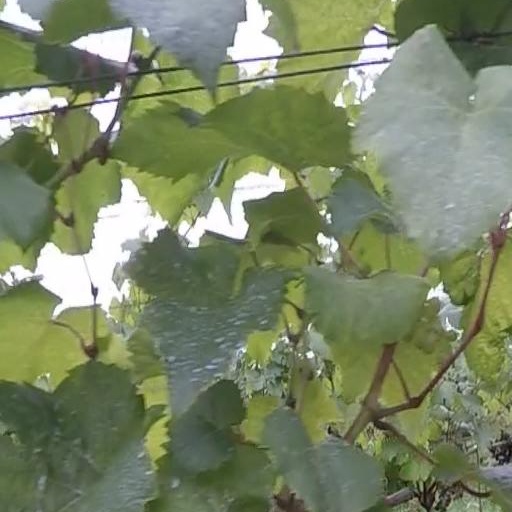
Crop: grape